Antti Kaikkonen

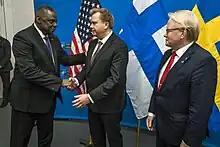
Kaikkonen with U.S. Secretary of Defense Lloyd Austin and Swedish Defence Minister Peter Hultqvist in Brussels, 13 October 2022

In the autumn of 2009, Kaikkonen received his share of the campaign finance. At that time, it was brought to public, that the Youth Foundation, of which Kaikkonen had been the chairman of the board since 2003, had distributed election support money to Kaikkonen, in municipal-, parliamentary-, and European Parliament -elections. In addition, it had also financed Matti Vanhanen's presidential election campaign, among other things. Kaikkonen resigned from the chairman's place, and then stayed as a member of the board.